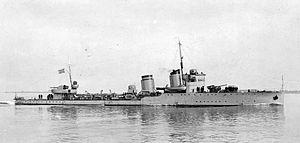
La classe Sella est une classe de destroyers construit pour la Regia Marina dans la fin des années 1920.